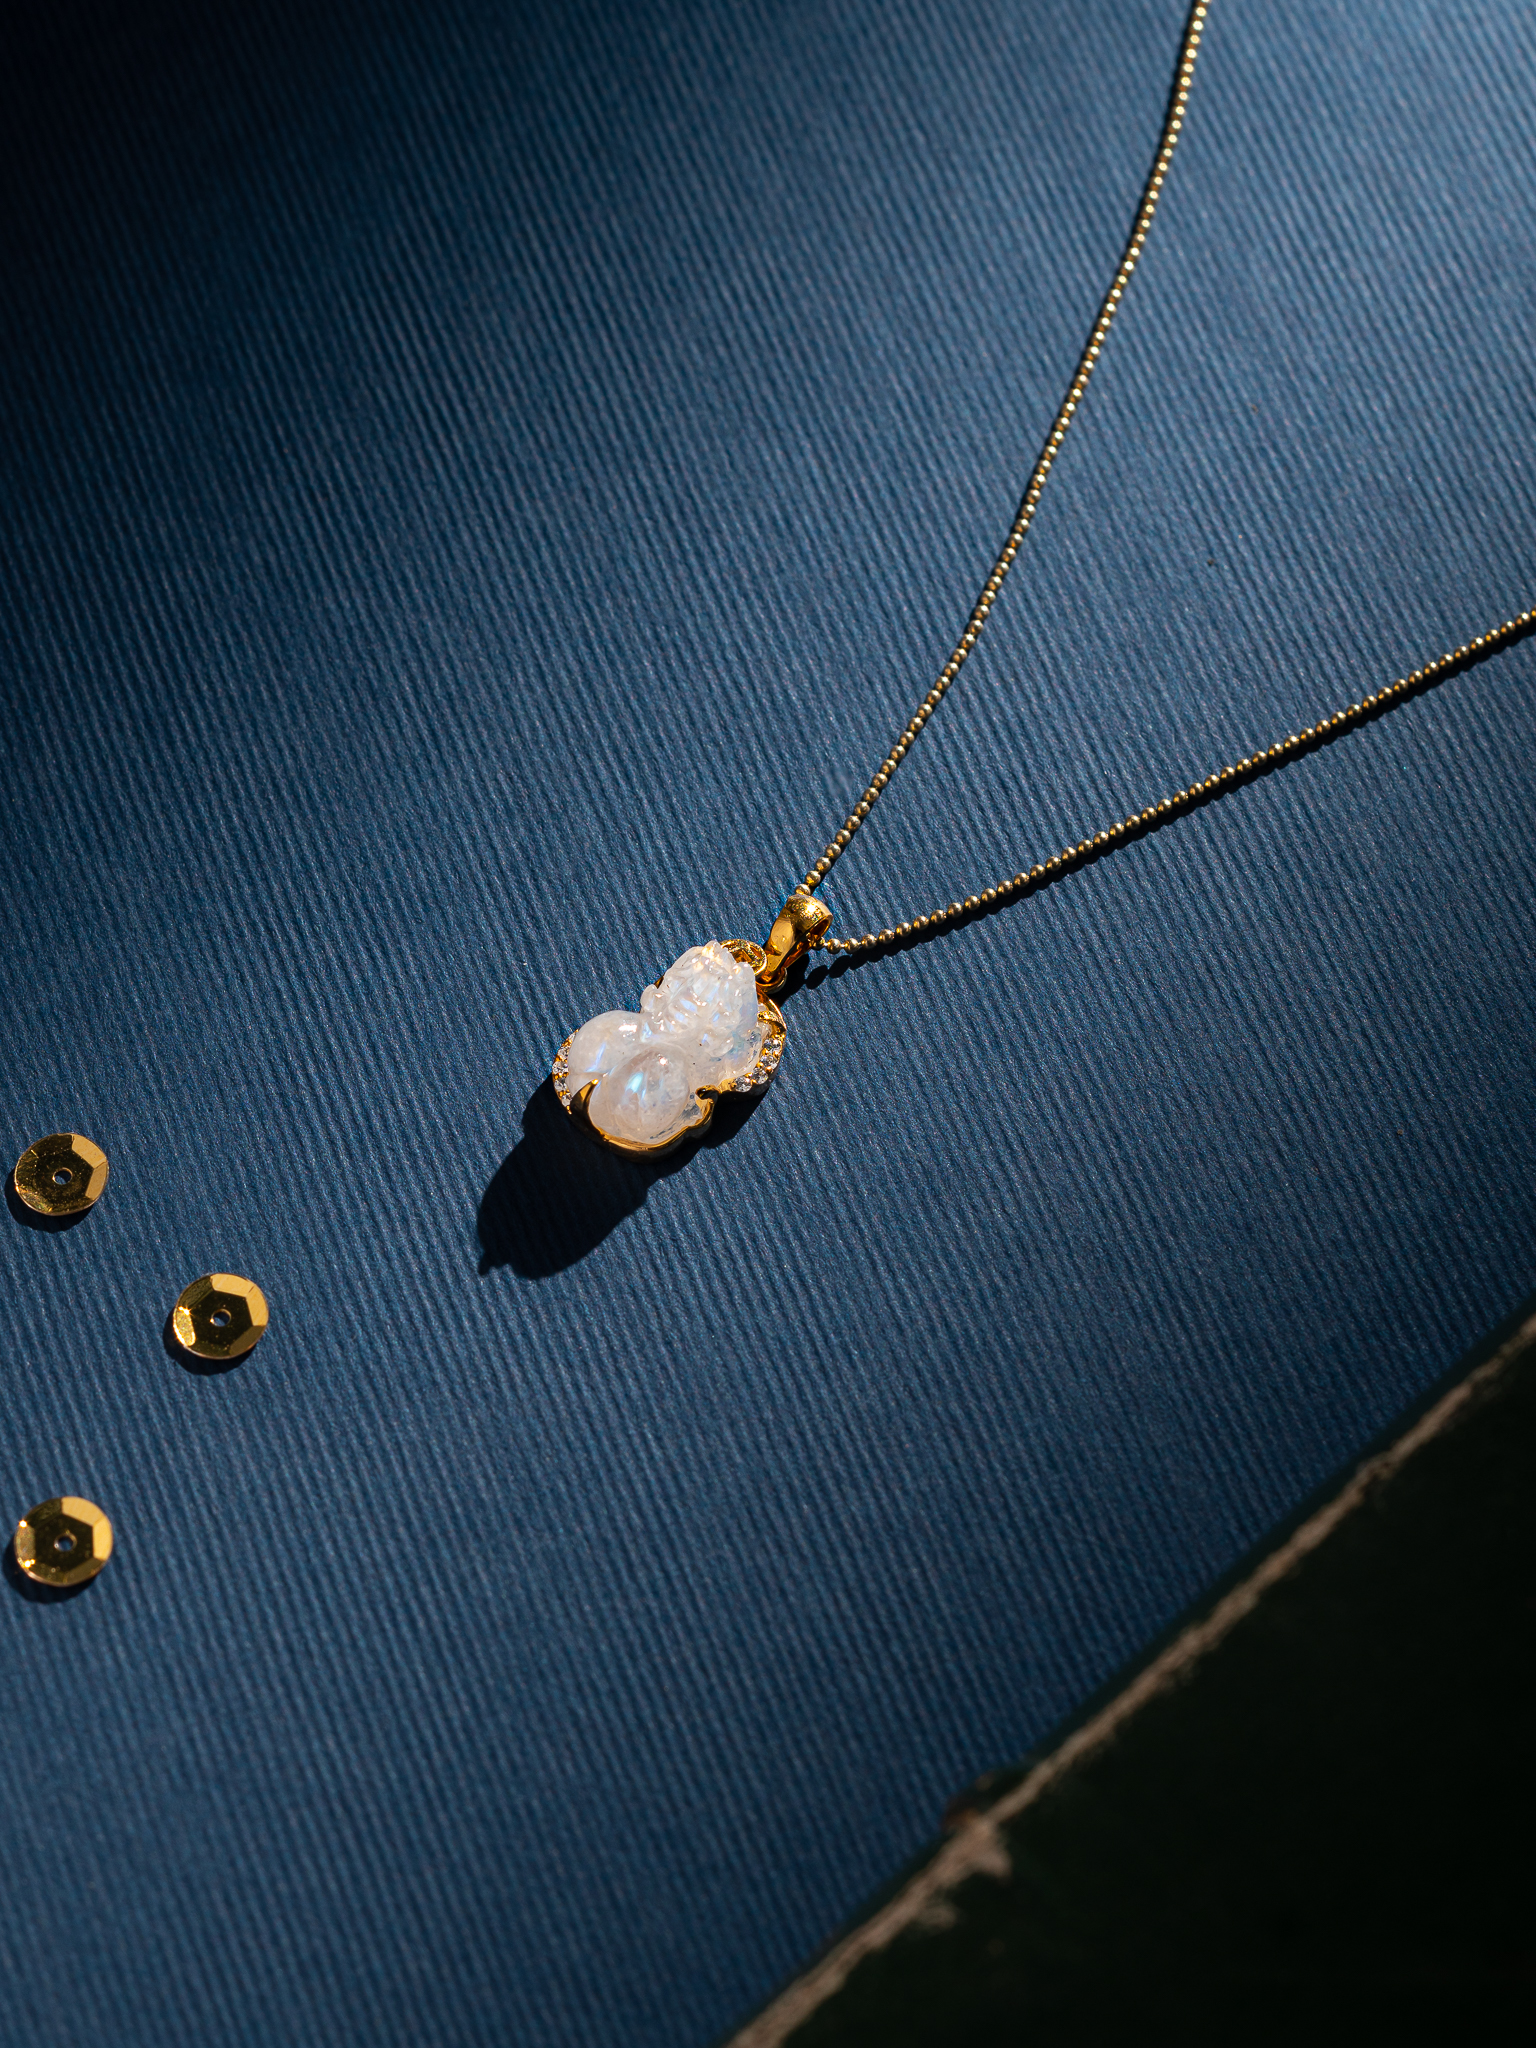
art, circle, electric blue, wood, ceiling, wing, space, font, metal, jewellery, pattern, fashion accessory, twig, natural material, macro photography, astronomical object, still life photography, darkness, night, illustration